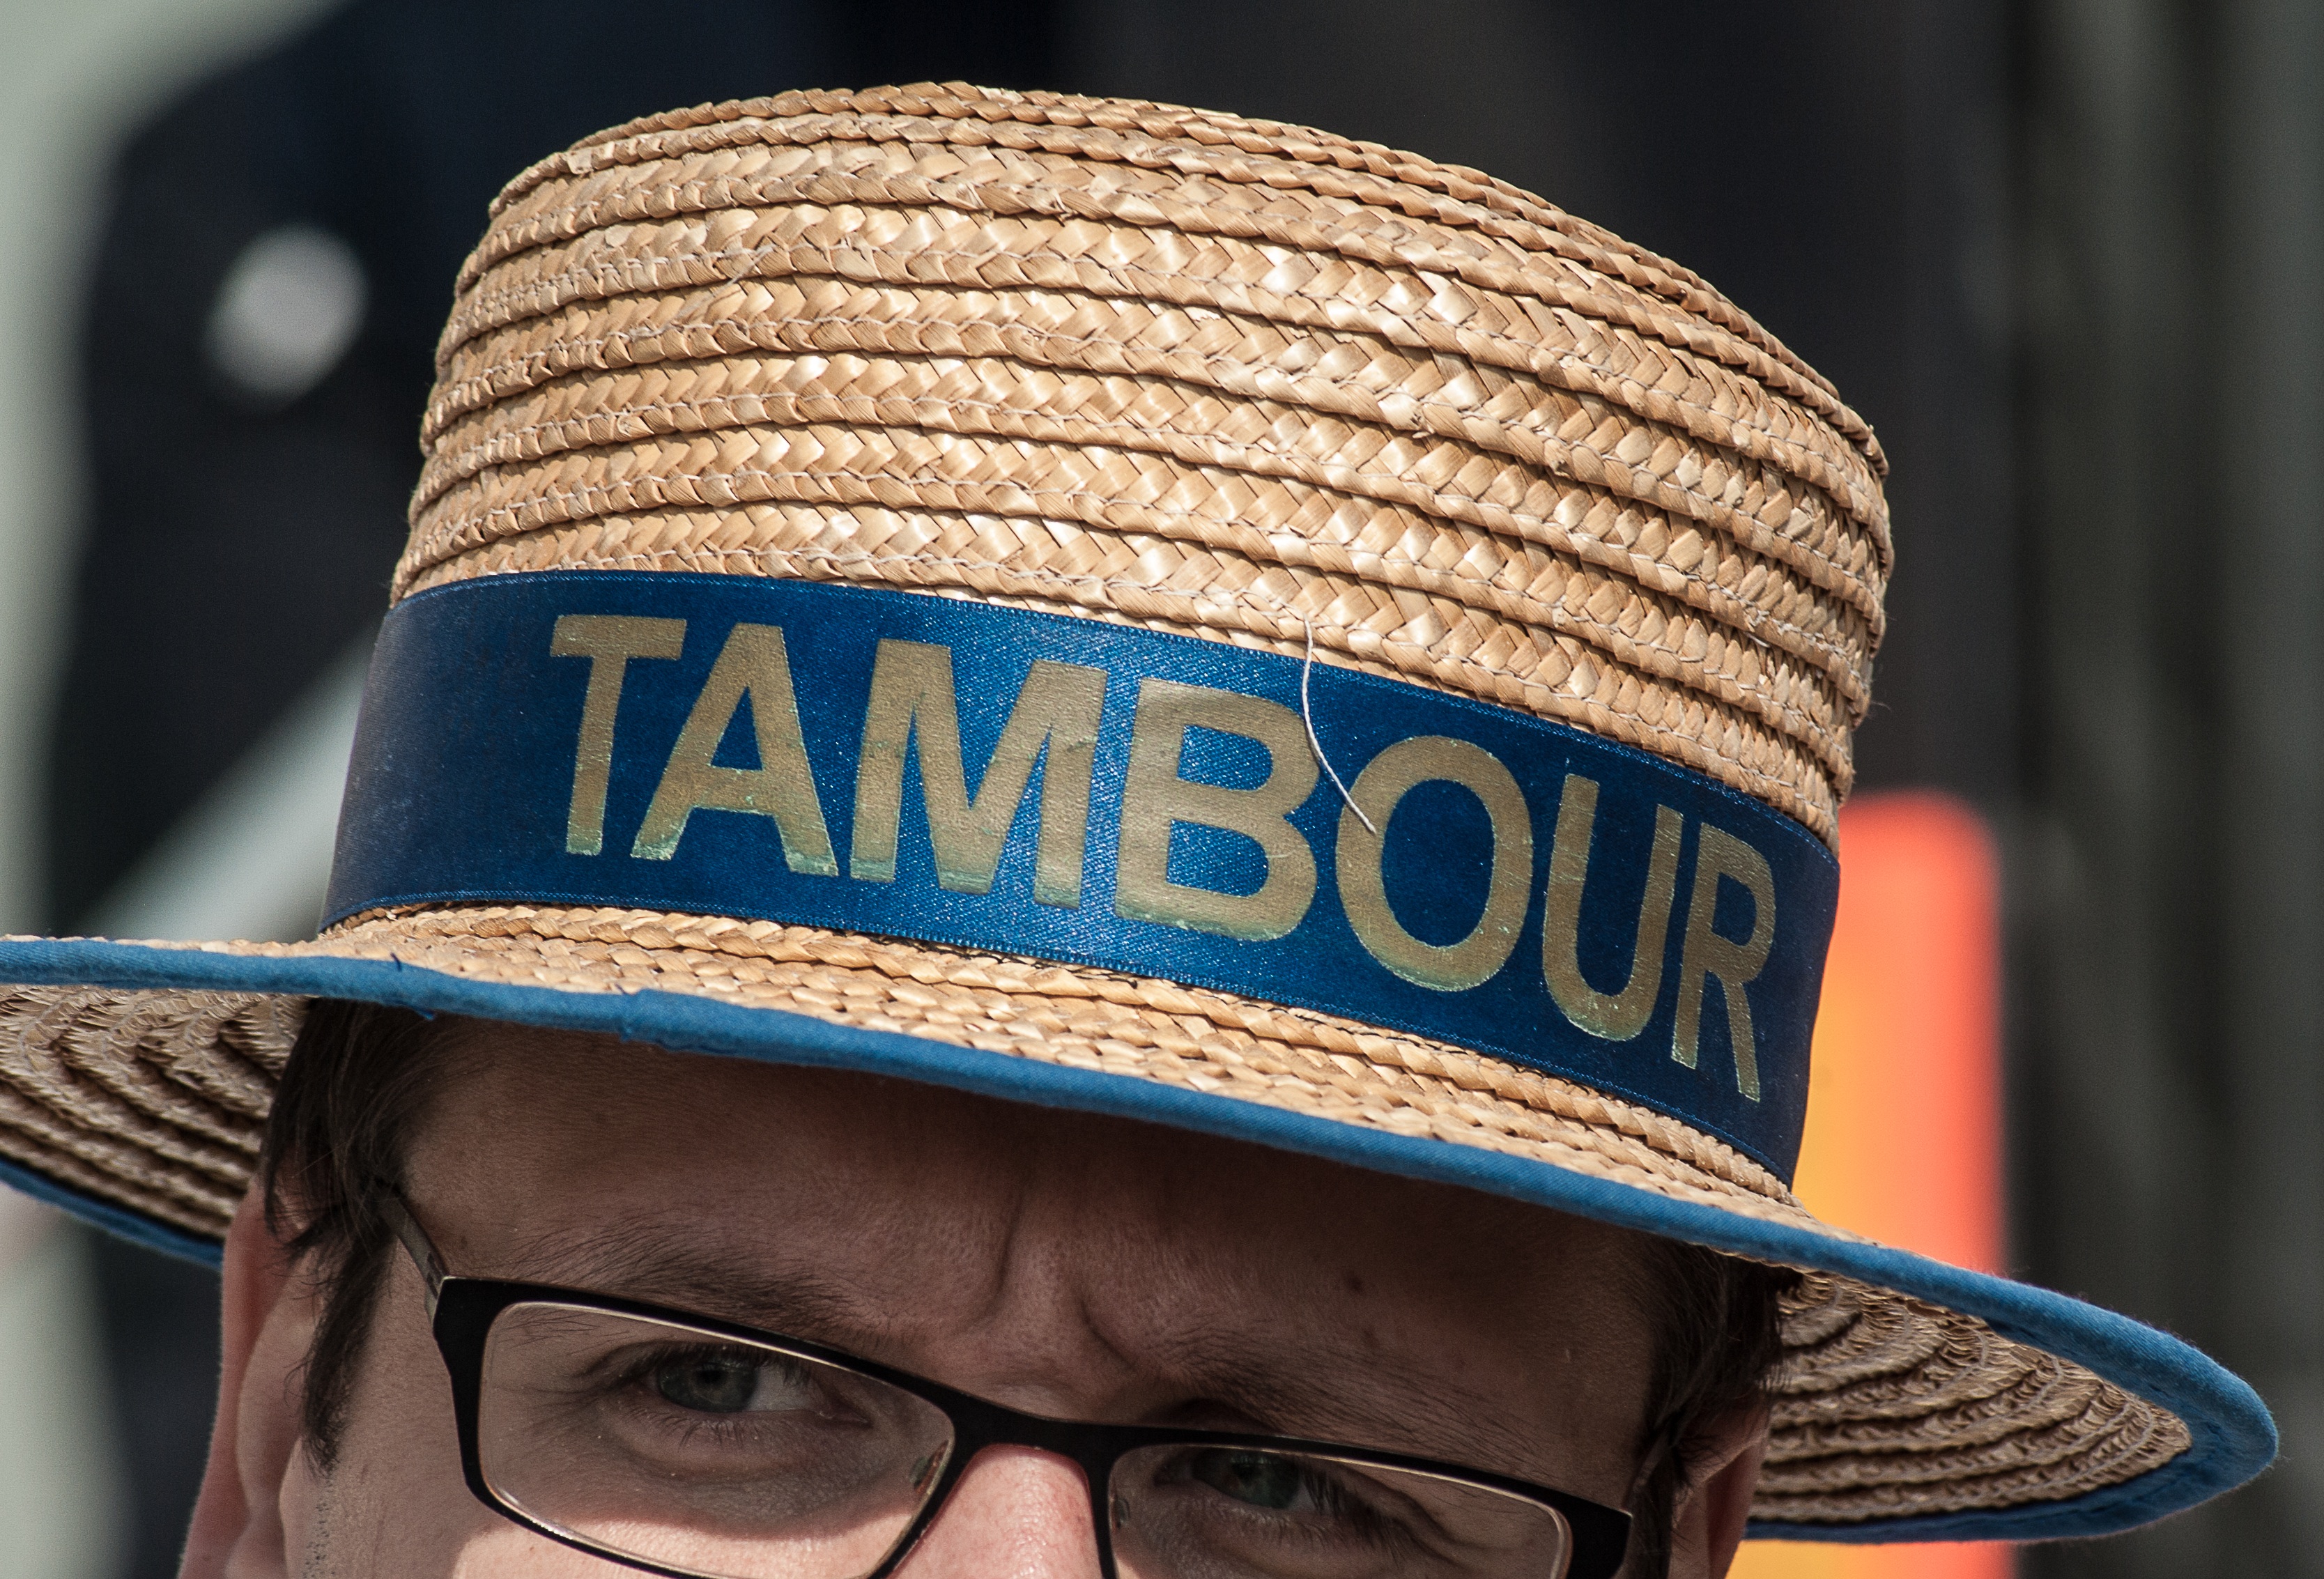
color, hat, blue, clothing, black, headgear, hairstyle, straw hat, close up, glasses, cap, fedora, facial hair, fashion accessory